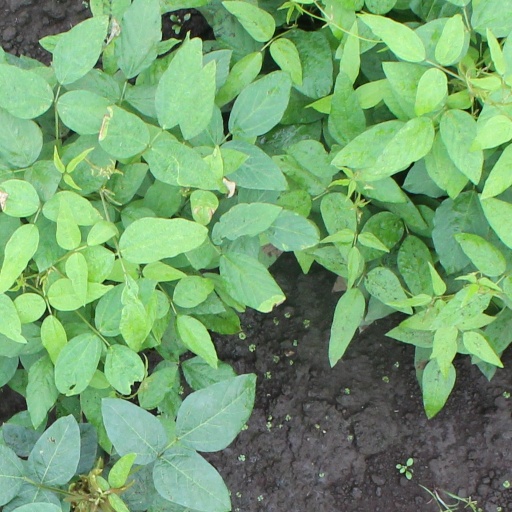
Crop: soybean